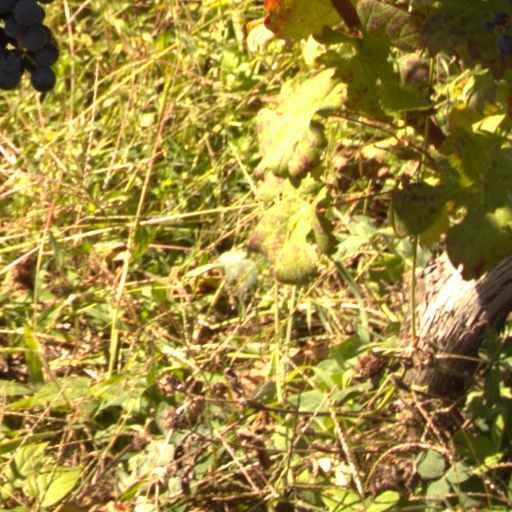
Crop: grape